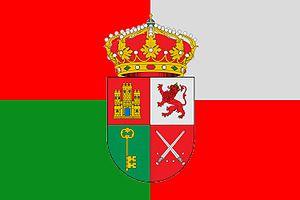
Los Villares est une commune située dans la province de Jaén de la communauté autonome d'Andalousie en Espagne.